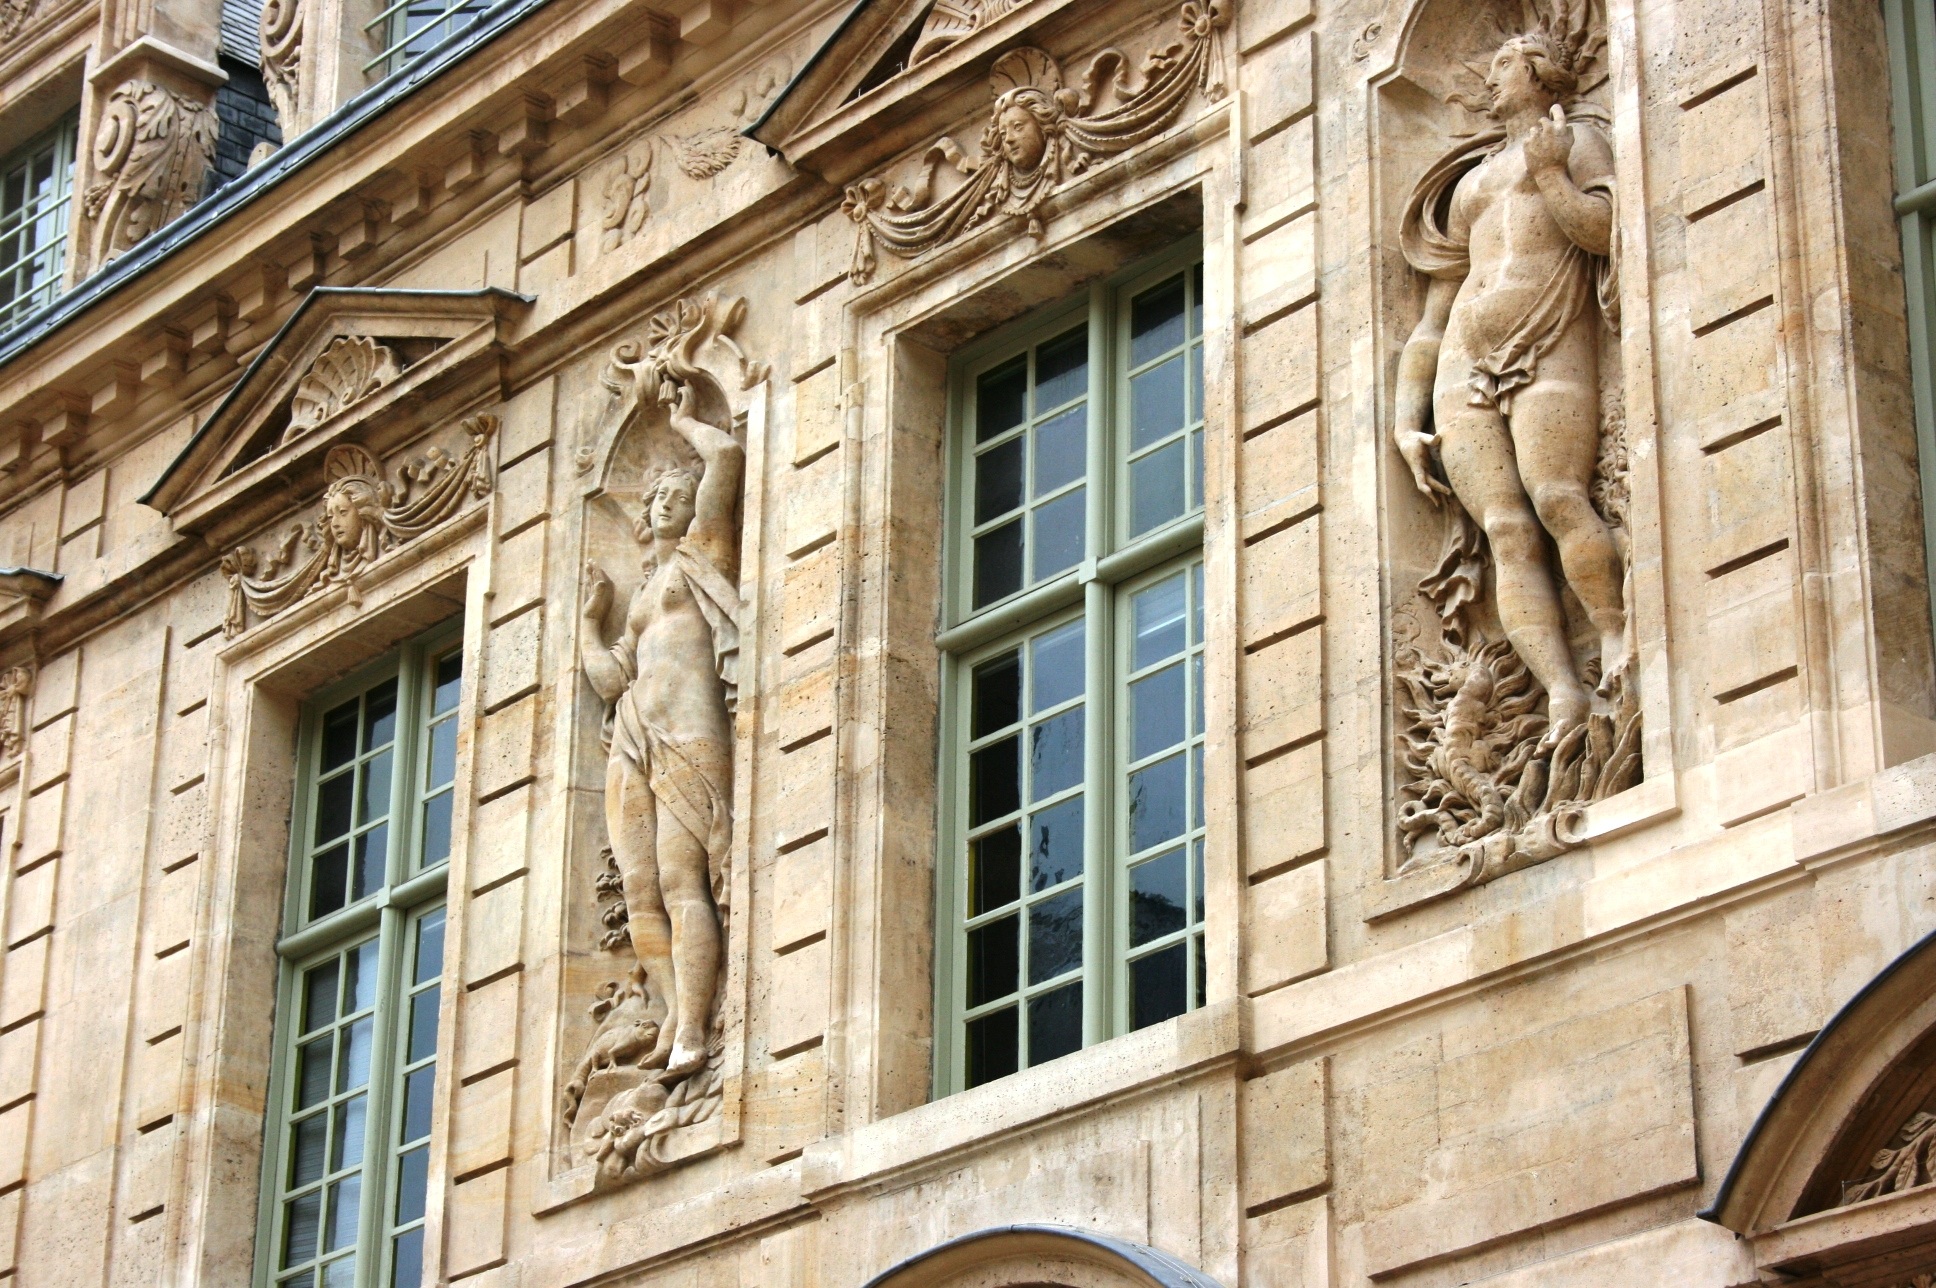
architecture, window, building, paris, facade, windows, neighbourhood, to sully hotel